Byōbugaura Station

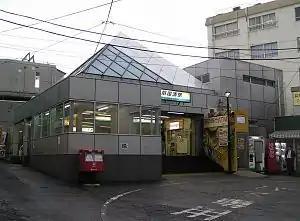
Byōbugaura Station

is a passenger railway station located in Isogo-ku, Yokohama, Kanagawa Prefecture, Japan, operated by the private railway company Keikyū.